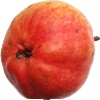
Label: Pear Red 1